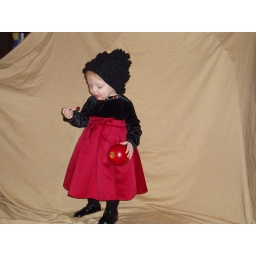
This is the before picture, without the wall and bird in it.